Air-launch-to-orbit

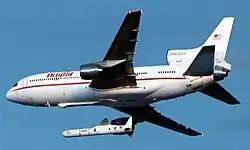
Orbital's "Stargazer" launches Pegasus carrying the three Space Technology 5 satellites in the skies of California, 2006

Air-launch-to-orbit (ALTO) is the method of launching smaller rockets at altitude from a heavier conventional horizontal-takeoff aircraft, to carry satellites to low Earth orbit. It is a follow-on development of air launches of experimental aircraft that began in the late 1940s. This method, when employed for orbital payload insertion, presents significant advantages over conventional vertical rocket launches, particularly because of the reduced mass, thrust, cost of the rocket, geographical factors, and natural disasters.